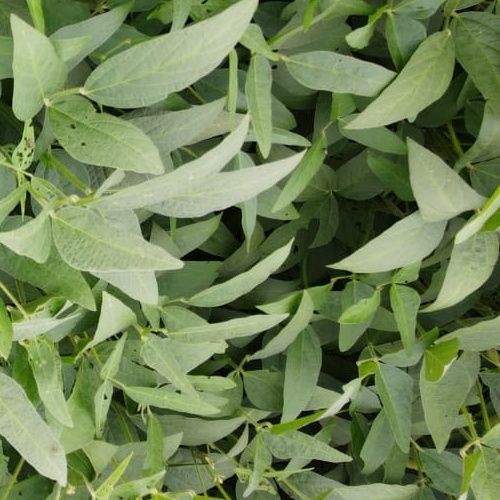
Label: Diabrotica_speciosa